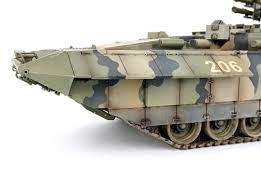
Label: BMP